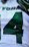
Number: 4